Theodore Durrant

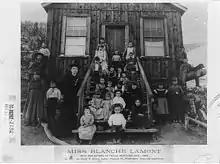
Blanche Lamont at Hecla, Montana, with her students, October 1893

Blanche Lamont (1875 – April 3, 1895) was a 20-year-old who had been teaching at a one-room school in Hecla, Montana. She had moved to San Francisco to further her education and was living with her aunt, Mrs. Tryphenia Noble, on 21st Street in the Mission District.